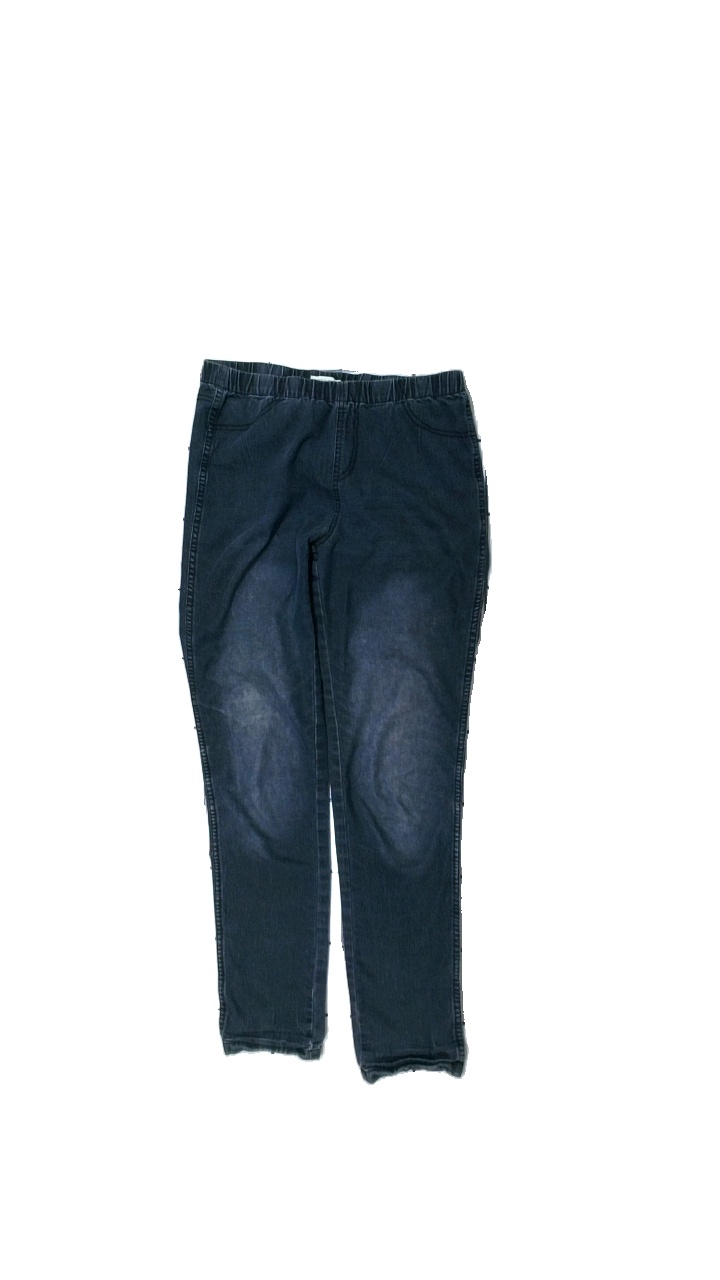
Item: Jeans (Ladies)
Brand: Free Quent
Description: jeans
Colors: Blue
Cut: Tight
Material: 70% bomull 27% polyester 3% elastan
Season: All
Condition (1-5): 4
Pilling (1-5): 5
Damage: smutsigt
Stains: Minor
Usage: Export
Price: <50